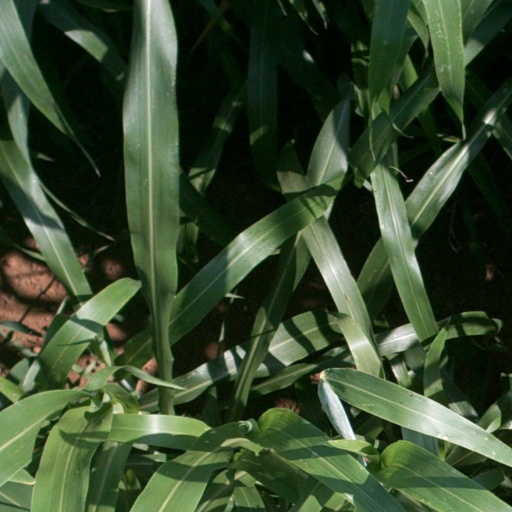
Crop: sorghum